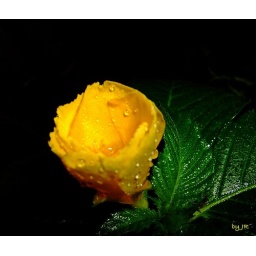
Beautiful yellow flowers growing in our garden